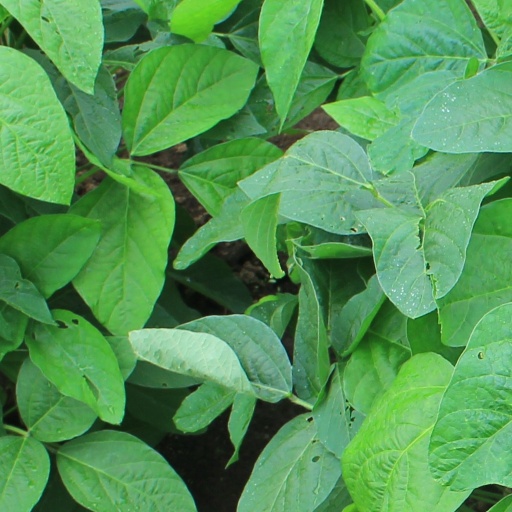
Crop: soybean